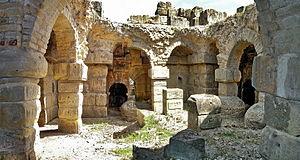
Thermes d'Oudna-Uthina (Tunisie)
Oudna ou Oudhna, nom contemporain de l'antique Uthina, est un site archéologique tunisien situé à trente kilomètres au sud de Tunis sur la route menant à Zaghouan. Fouillé partiellement au XIXᵉ siècle, les fouilles ont repris sur le site en 1993 pour aboutir à une ouverture au public en 1999.
Cette liste des monuments classés du gouvernorat de Ben Arous est une liste des monuments historiques et archéologiques protégés et classés du gouvernorat de Ben Arous, établie par l'Institut national du patrimoine de Tunisie.